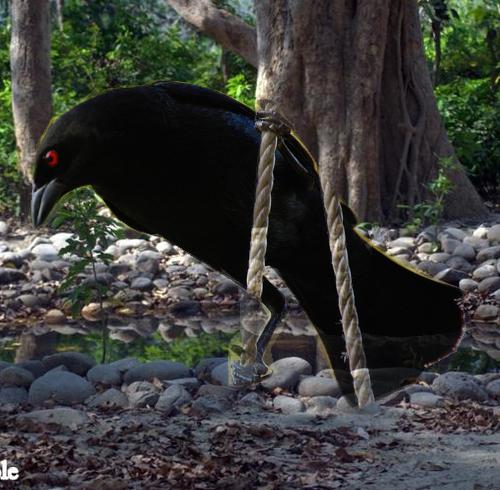
Bird species: Bronzed_Cowbird
Bird type: landbird
Background: land